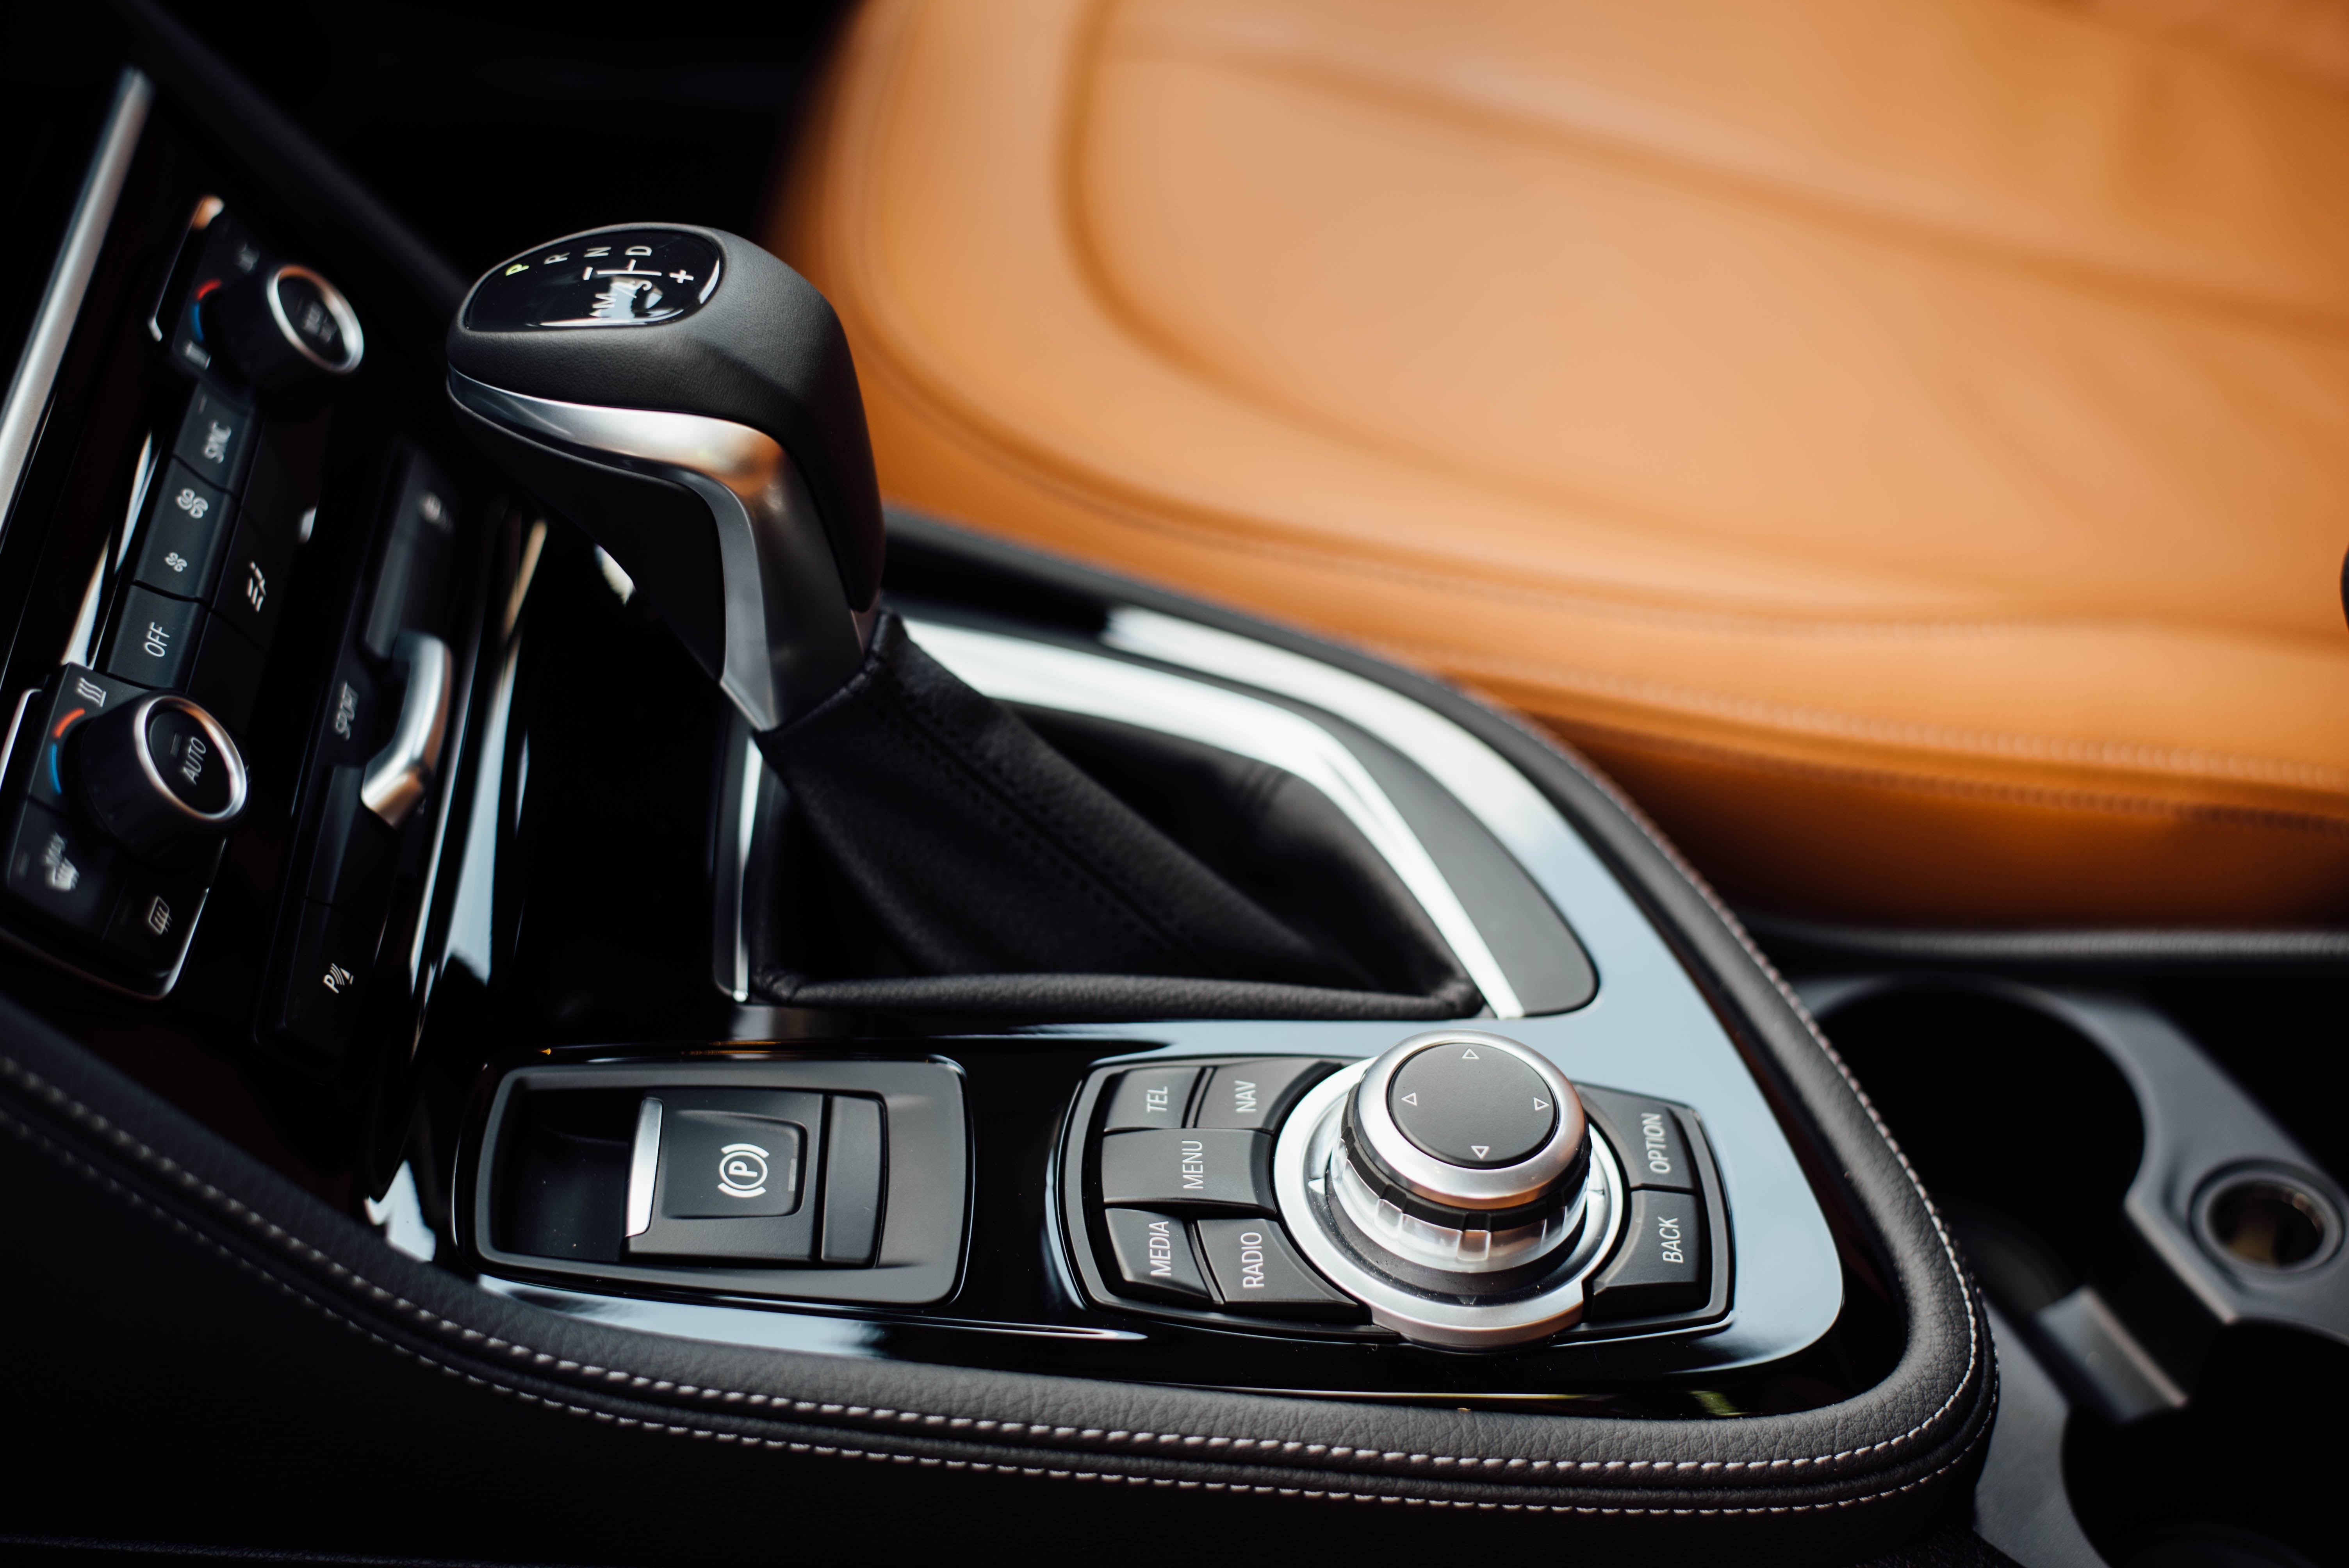
car, wheel, vehicle, steering wheel, sports car, supercar, auto show, land vehicle, automobile make, automotive design, luxury vehicle, performance car, executive car